Ferdinand van der Haeghen

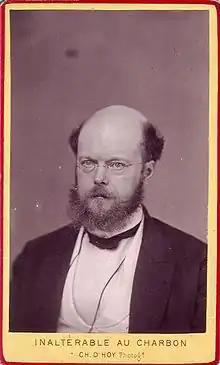

Van der Haeghen was born in Ghent on 16 October 1830, the son of Désiré-Jean Van der Haeghen (1797–1850), owner and publisher of the "Gazette van Gent" (established 1667). He was educated at the Collège Notre-Dame de la Paix in Namur, and spent two years studying at Ghent University without taking a degree. He became university librarian in Ghent.